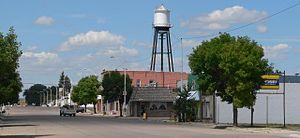
La ville d’Oshkosh est le siège du comté de Garden, dans l’État du Nebraska, aux États-Unis. Sa population s’élevait à 884 habitants lors du recensement de 2010.